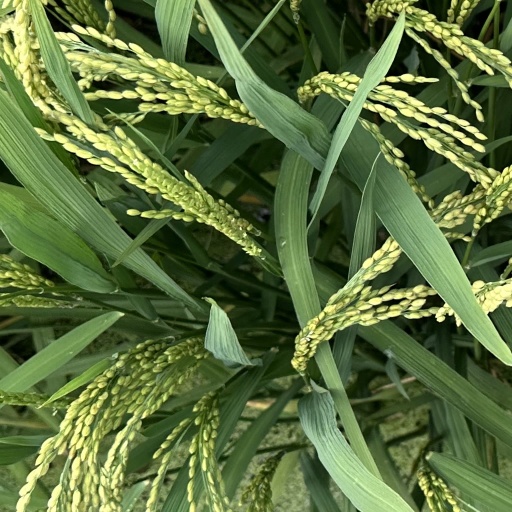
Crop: rice